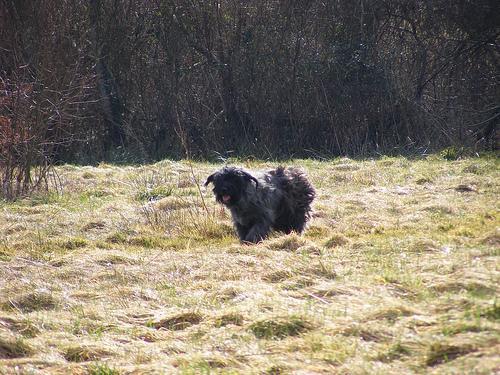
Bouvier_des_Flandres